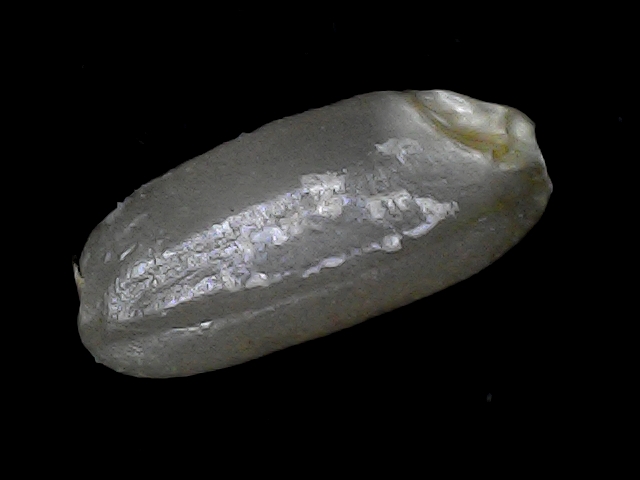
Rice variety: BD52